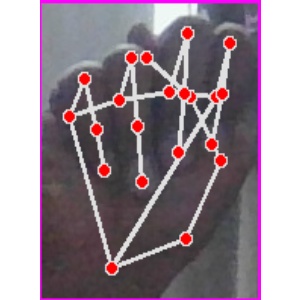
अक्षर: न